Daimler DK400

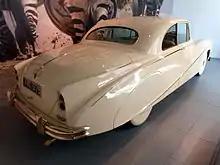
"Golden Zebra"DK400 coupé by Hooper for Lady Docker

The Regina DF400 and DK400 chassis was generally equipped with steel limousine bodywork by Carbodies (identified as DK400B) with a drop division, three occasional seats and more luxurious trim in the rear compartment than in the DK400A owner-driver car.